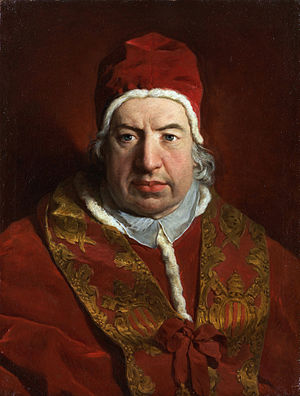
Paverækken / 2. årtusinde / 18. århundrede
Dette er en liste over paver, den romersk-katolske kirkes overhoved. Paverækken strækker sig tilbage til apostlen Peter.